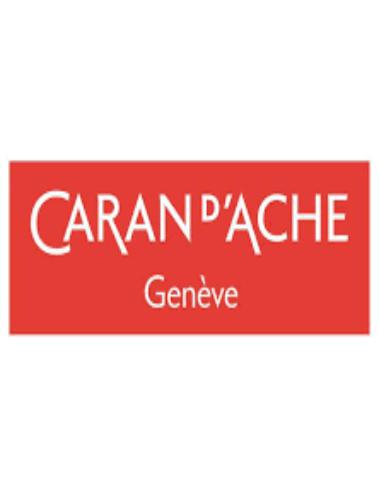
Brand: caran d'ache
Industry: Necessities